Megan Lloyd George

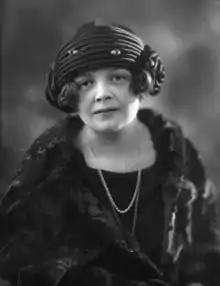
Lloyd George in 1923

Lady Megan Arvon Lloyd George, (22 April 1902 – 14 May 1966) was a Welsh politician and the first female Member of Parliament (MP) for a Welsh constituency. She also served as Deputy Leader of the Liberal Party, before later becoming a Labour MP, serving in Parliament for 30 years. In 2016, she was named as one of "the 50 greatest Welsh men and women of all time".